The Bay Run

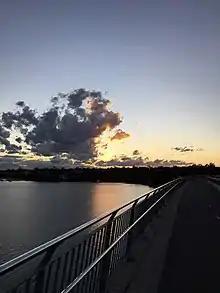
Sunset on Iron Cove

A popular place to start the Bay Run is where the Iron Cove Bridge meets the Drummoyne Olympic Pool. The popular route is anticlockwise, which means that Iron Cove is always on the left. There is a dual path along almost the whole of the route, one for pedestrians, the other for cyclists.